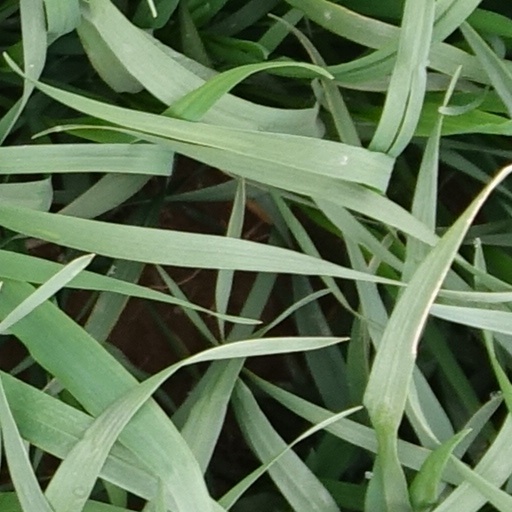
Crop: wheat